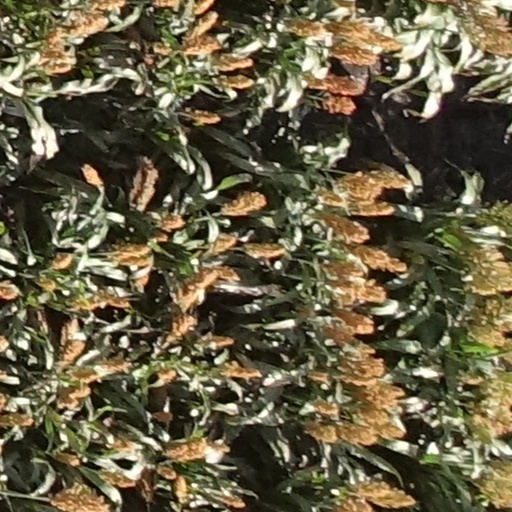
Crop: sorghum